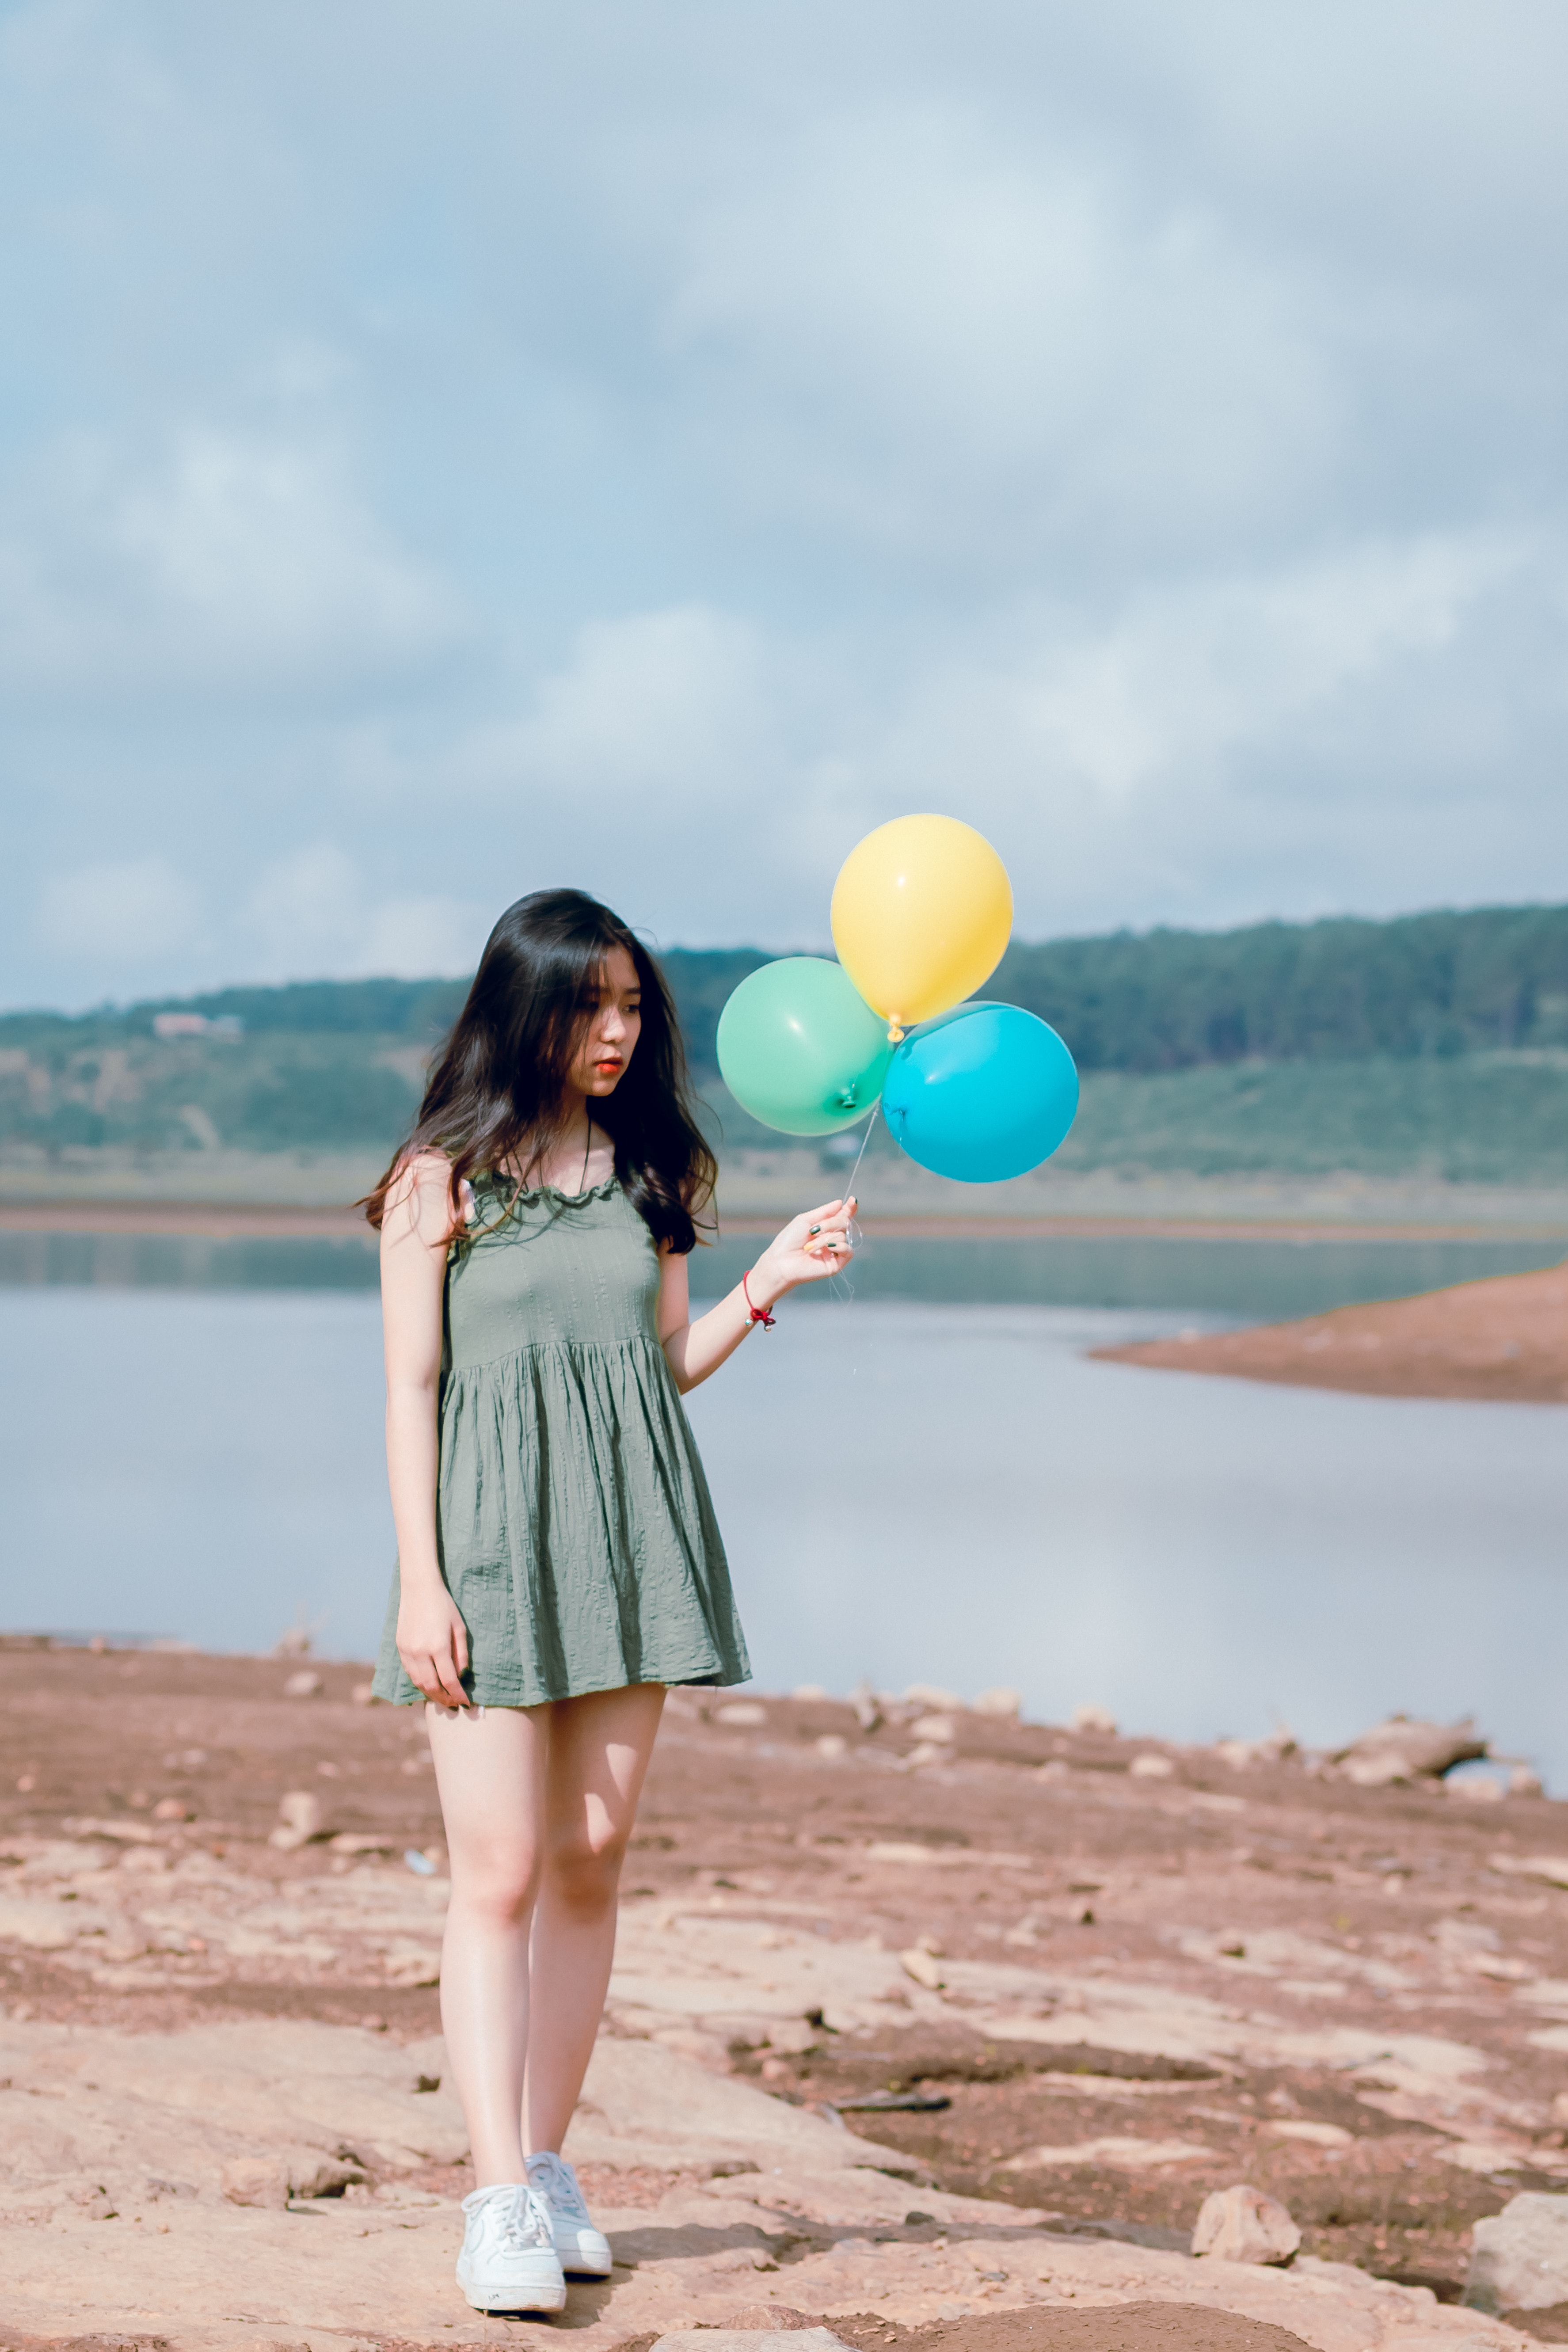
People in nature, balloon, photograph, blue, turquoise, yellow, green, beauty, skin, party supply, aqua, snapshot, sky, water, summer, happy, photography, dress, fun, leg, vacation, photo shoot, smile, sea, human leg, long hair, leisure, travel, tourism